Prince George of Wales

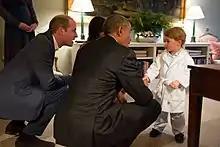
George is wearing a white bathrobe as he shakes hands with the then American president

George started primary school under the name George Cambridge in September 2017 at Thomas's School in Battersea. In 2022 the family relocated to Adelaide Cottage in Windsor Home Park. Since September 2022, George and his siblings, Charlotte and Louis, have attended Lambrook, an independent preparatory school in Berkshire. George commenced flying lessons in September 2024.